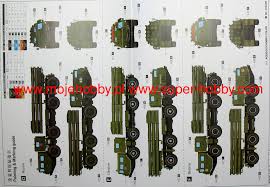
Label: Self Propelled Artillery